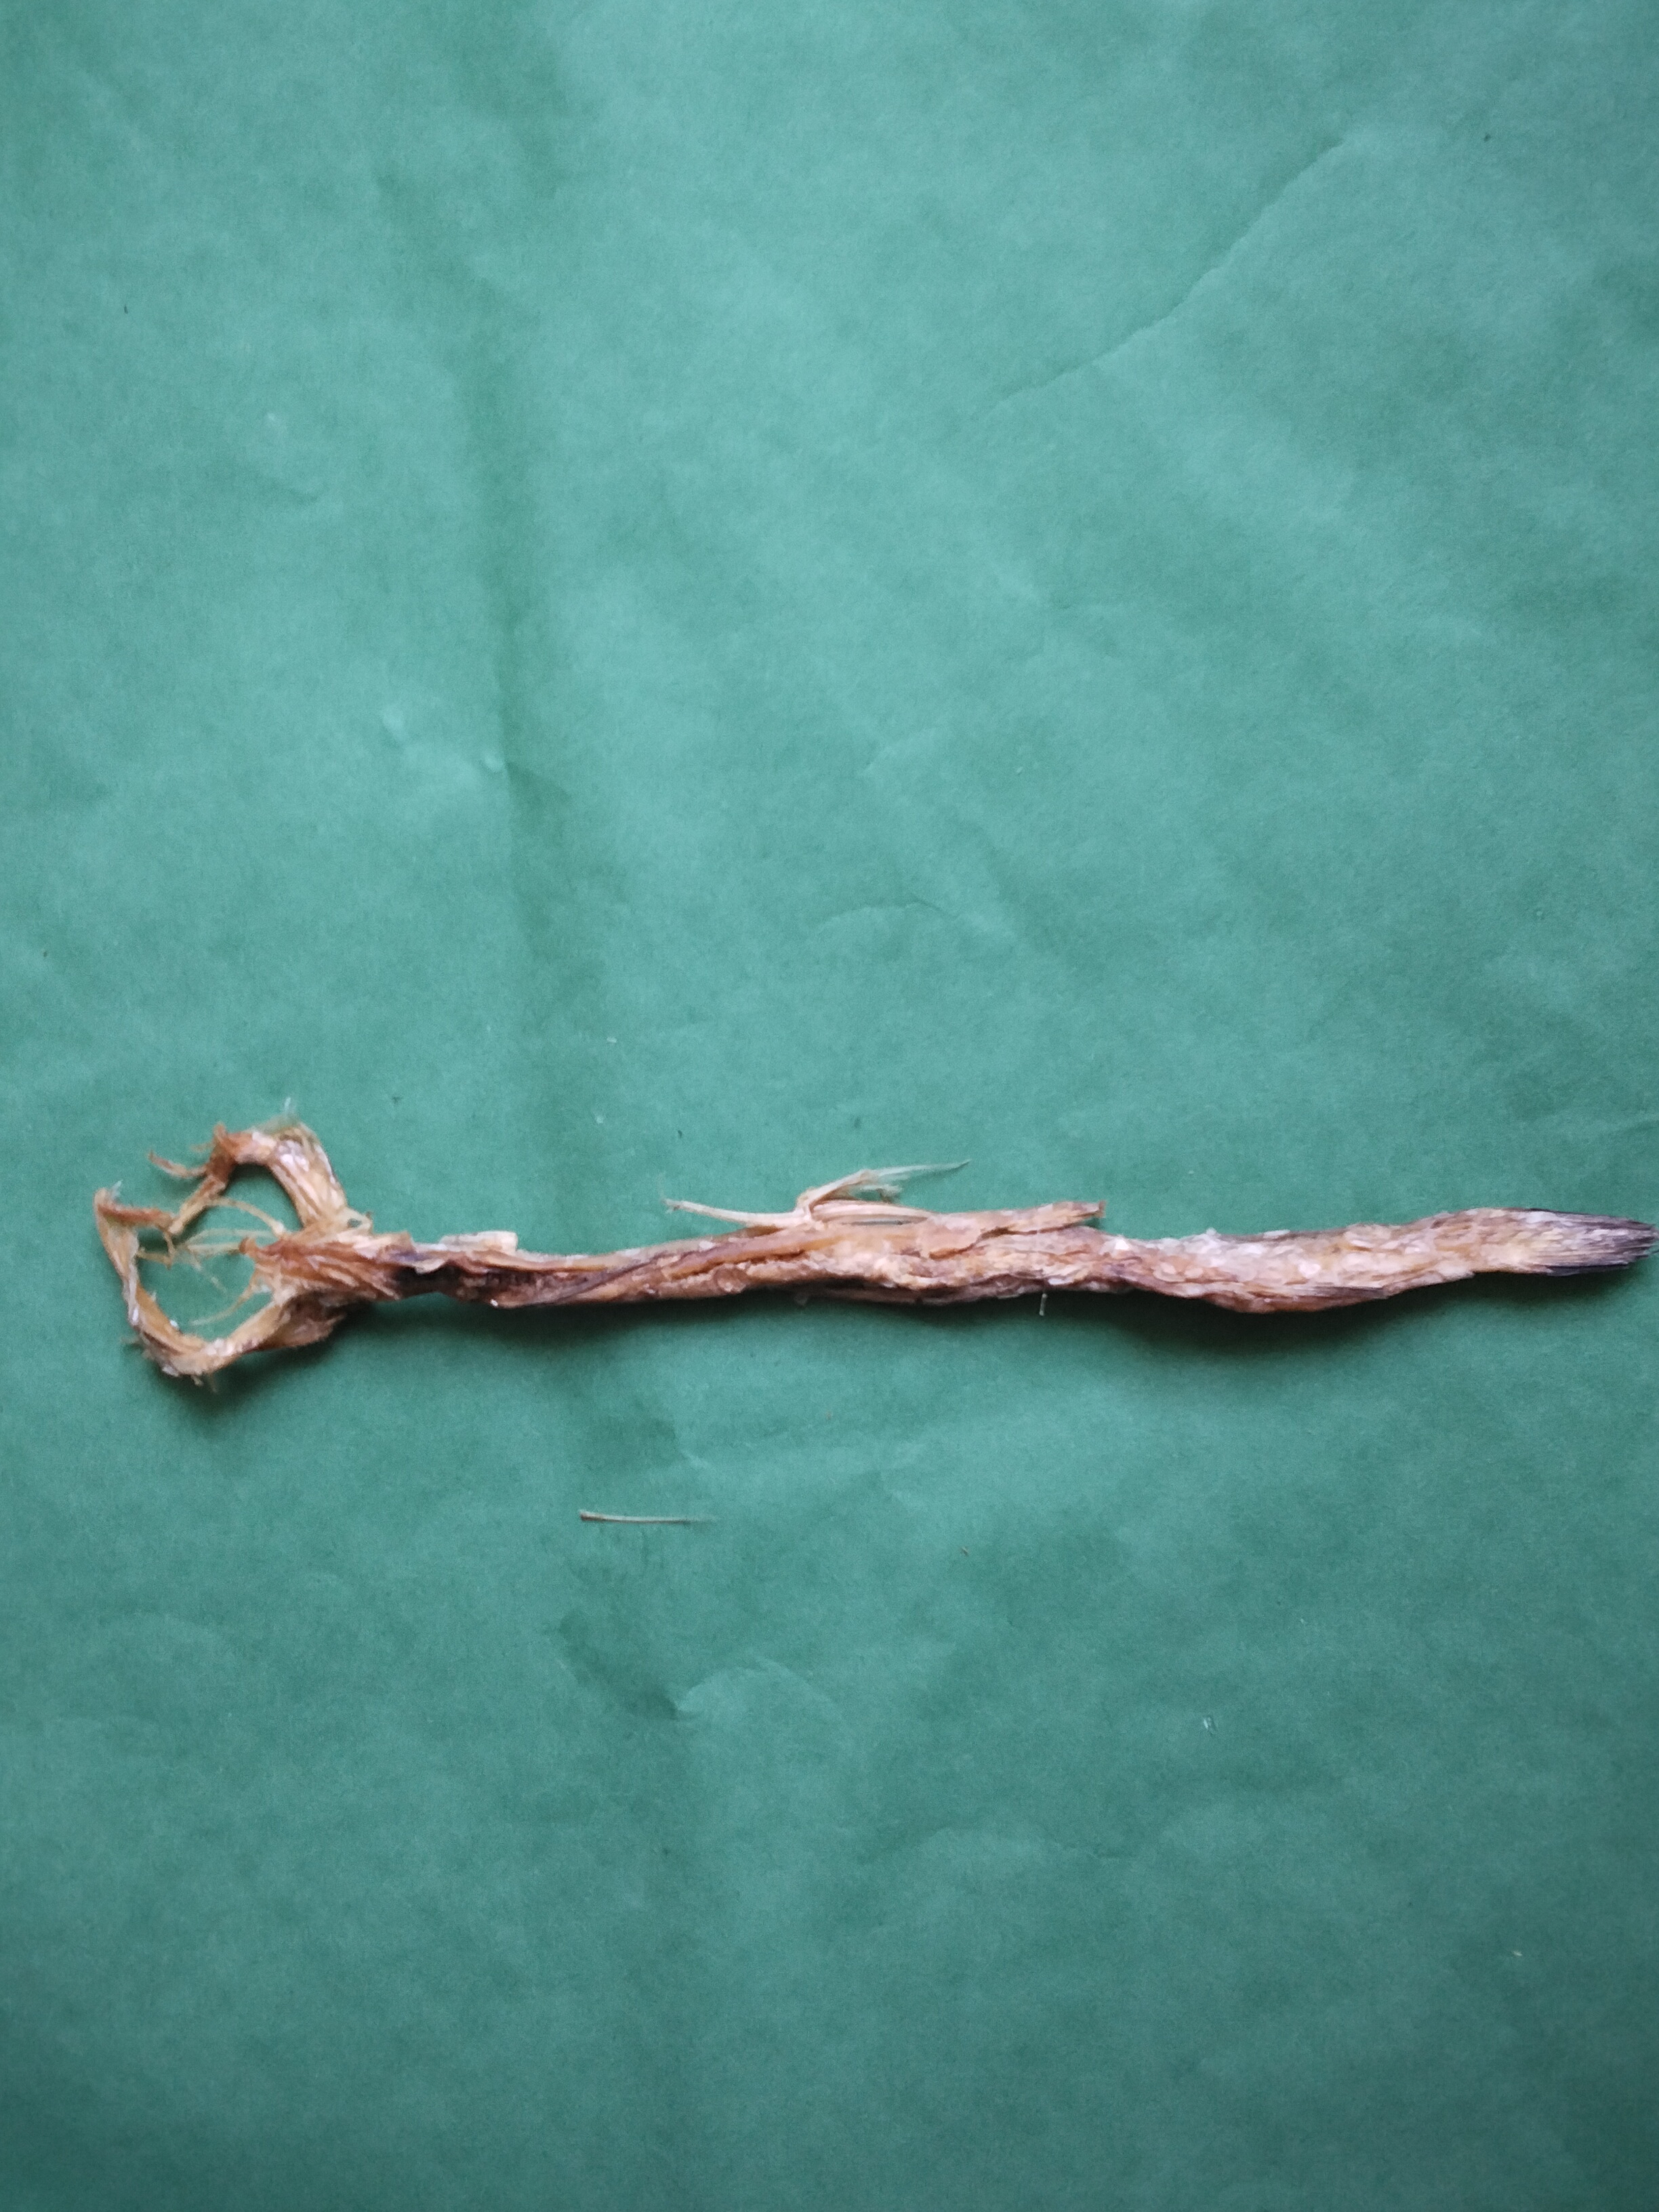
Species: Loitta